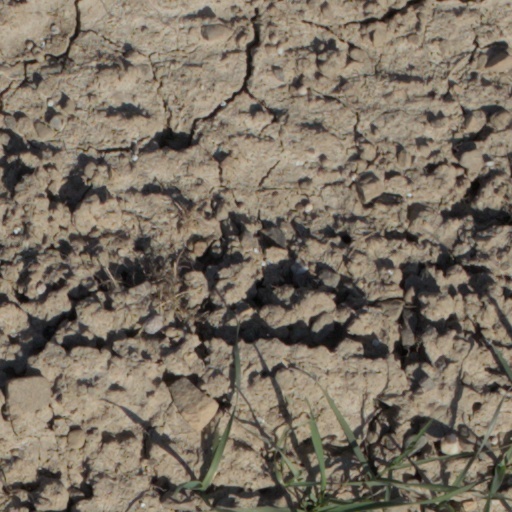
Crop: wheat